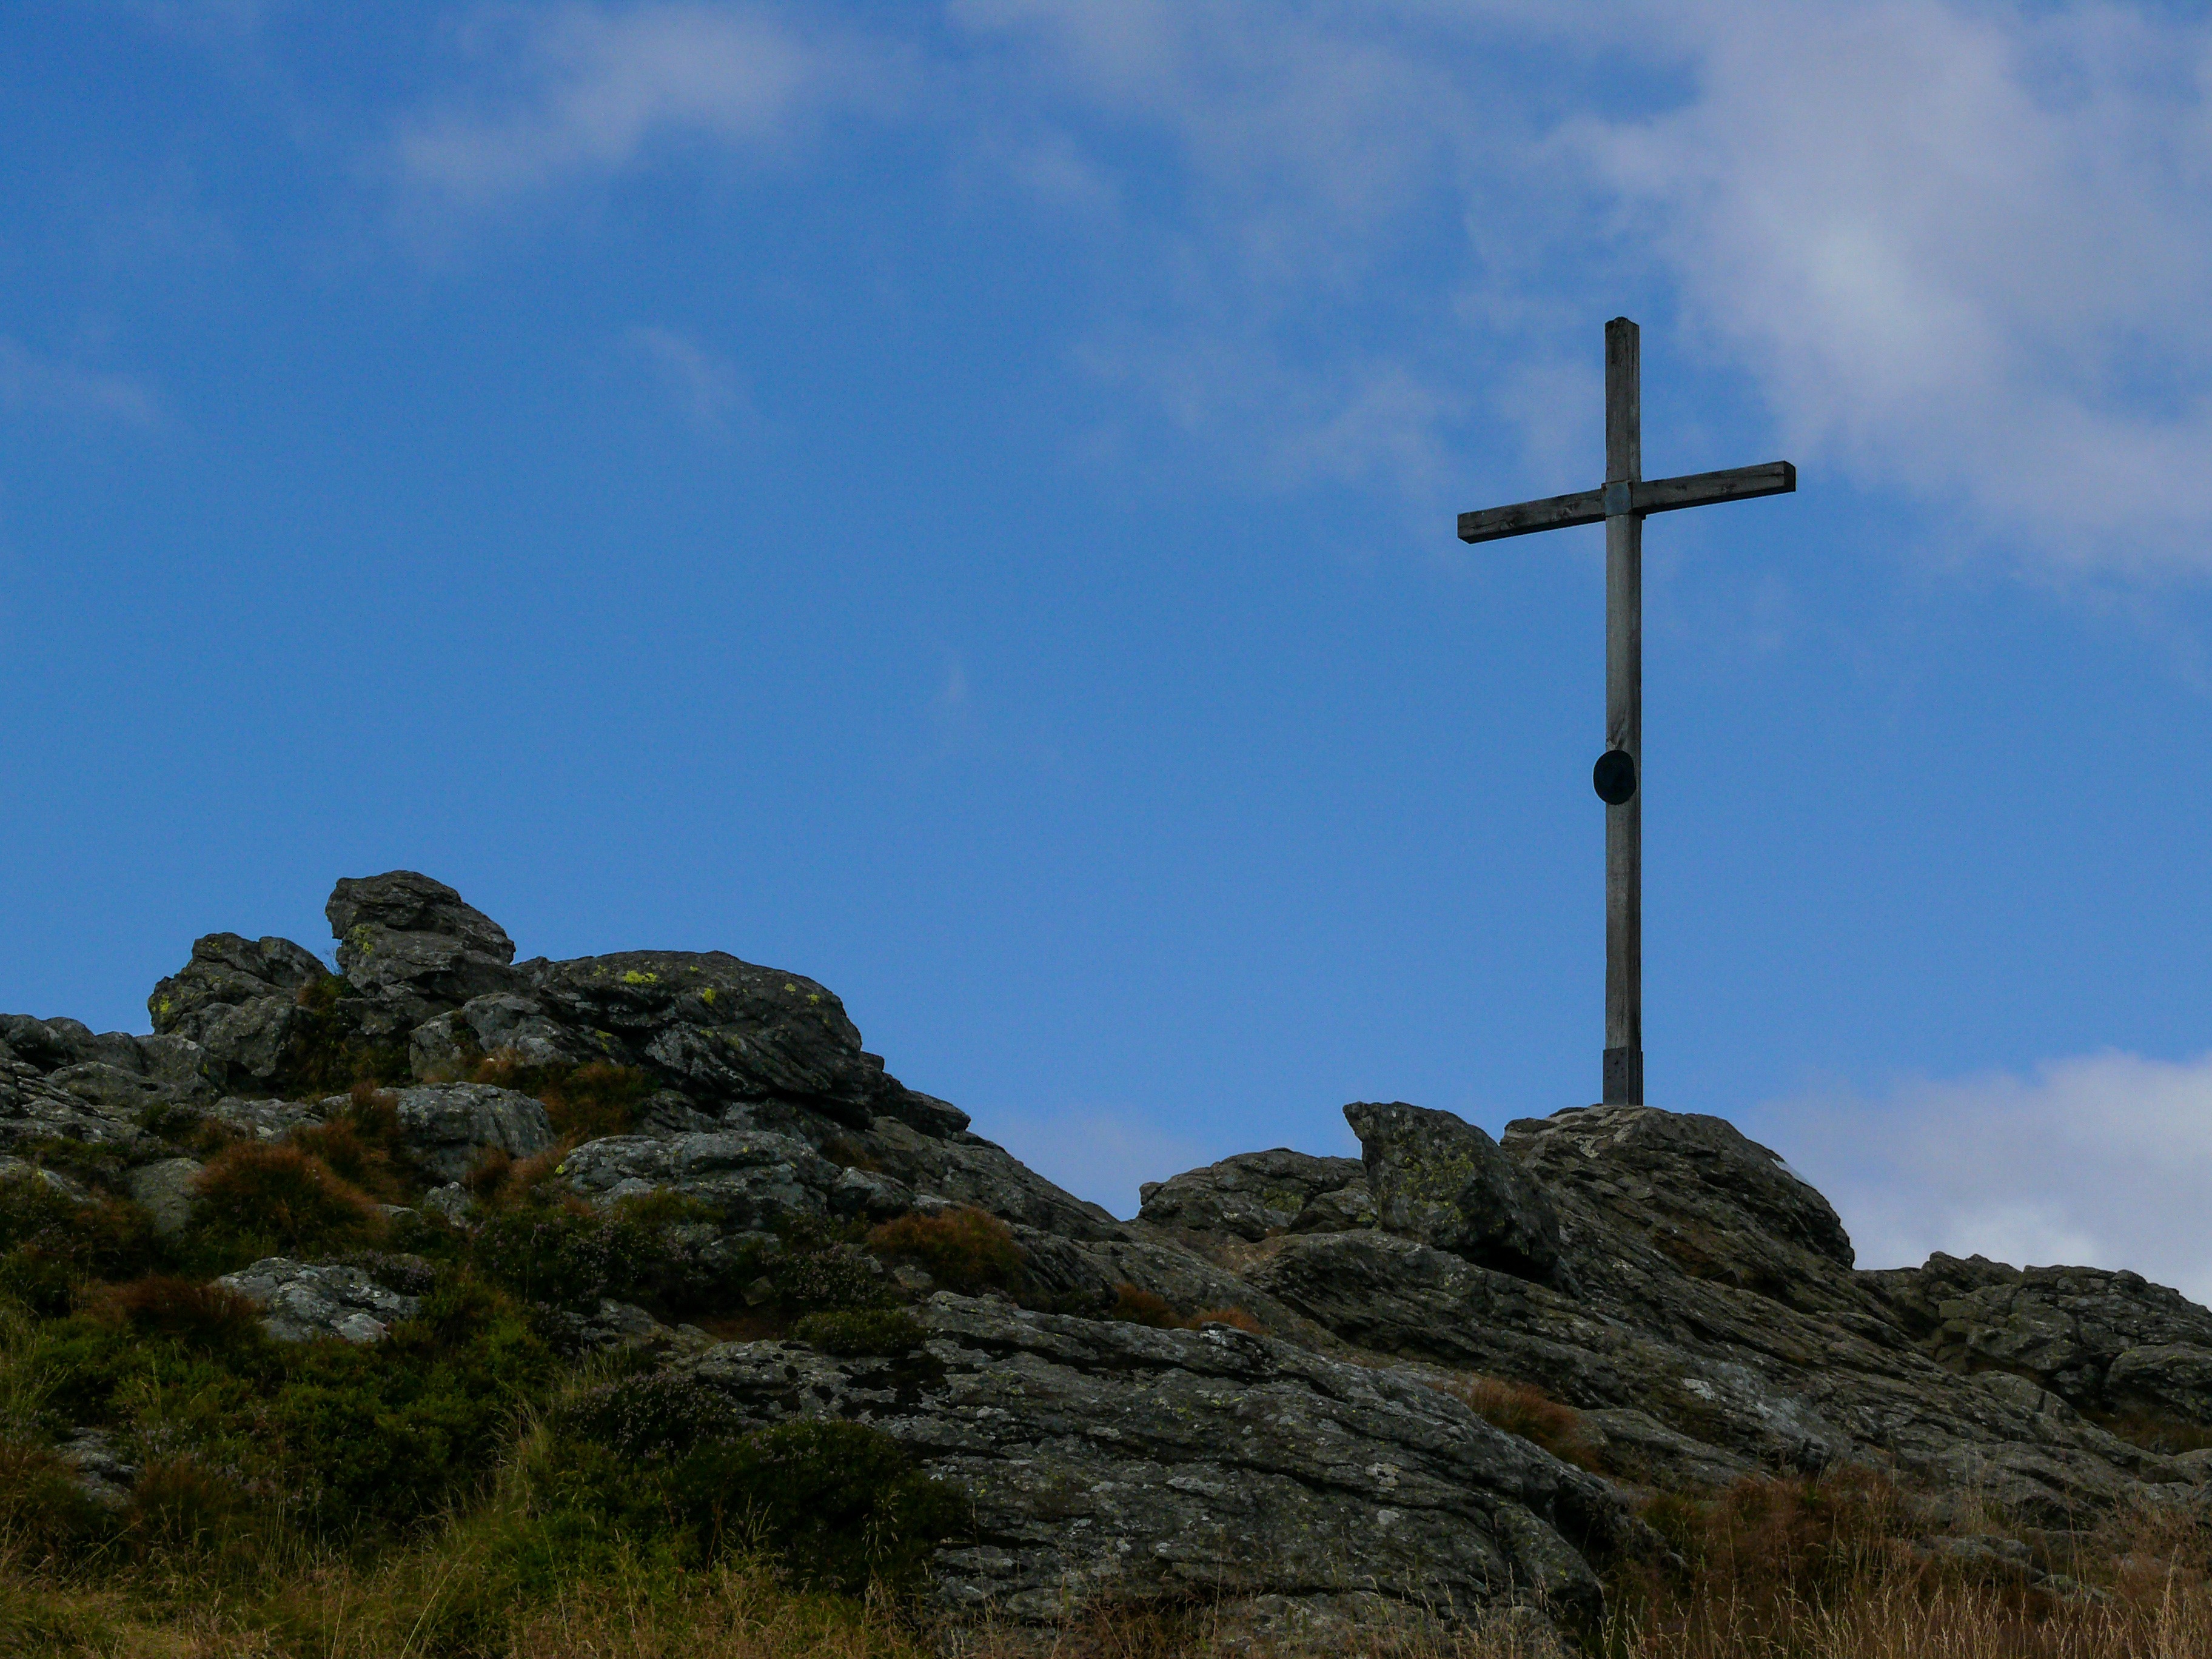
landscape, sea, rock, mountain, cloud, sky, hill, wind, mountain range, summit, mountains, summit cross, arber, mountainous landforms, arbergipfel, arbergipfelkreuz